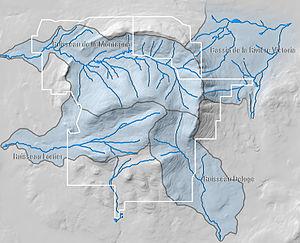
Bassins versants du Mont-Mégantic.
Le mont Mégantic est la montagne centrale du massif du Mont-Mégantic, une montérégienne située en Estrie, au Québec. L'observatoire du Mont-Mégantic est situé sur son sommet. Il est le centre géographique approximatif du parc national du Mont-Mégantic et de la réserve internationale de ciel étoilé.